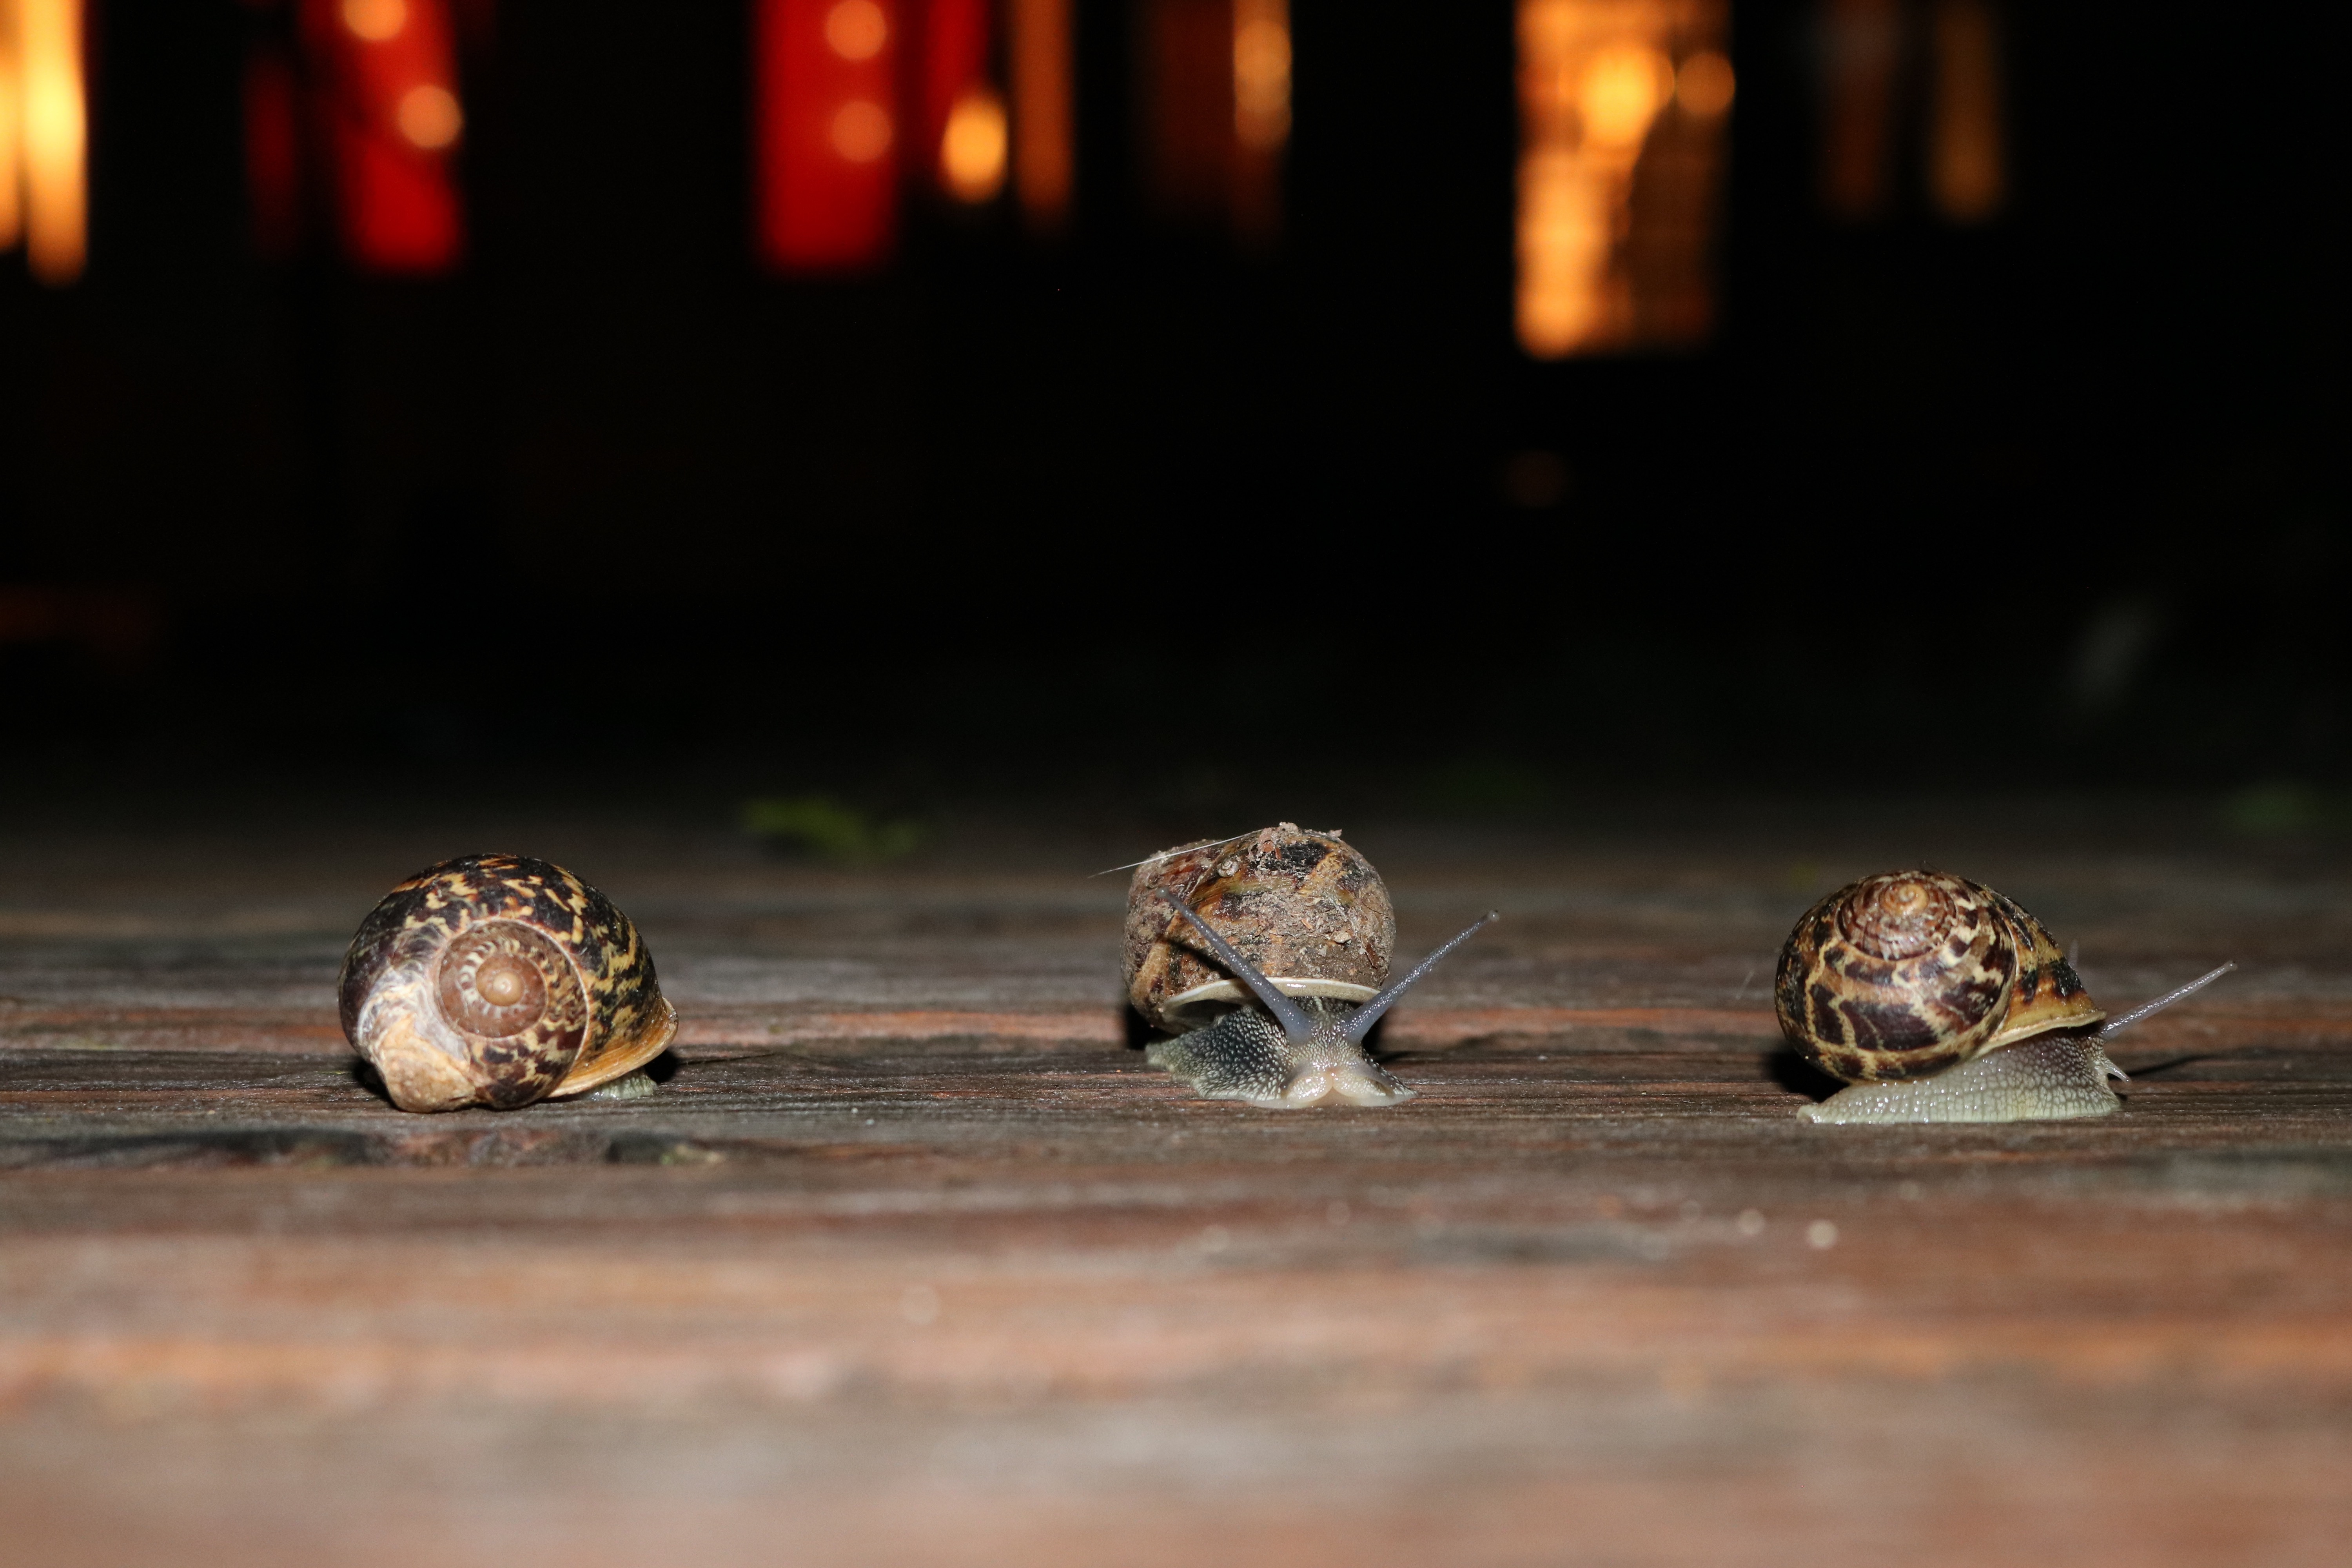
fauna, macro photography